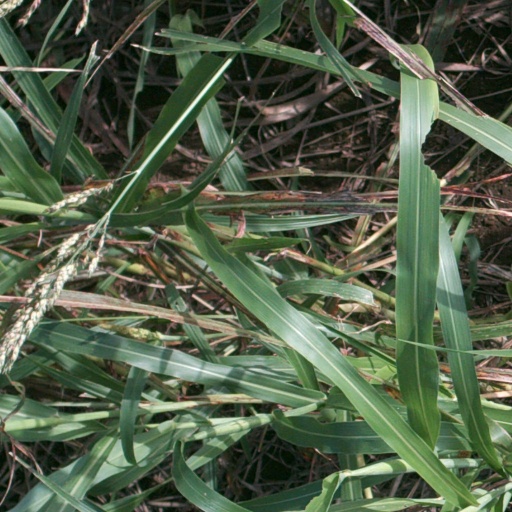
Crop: sorghum